Nagui

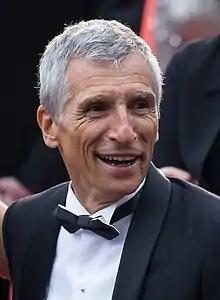
Nagui at the 2019 Cannes Film Festival.

Nagui Fam is a French TV and radio personality. In his professional life, he goes by his first name Nagui.